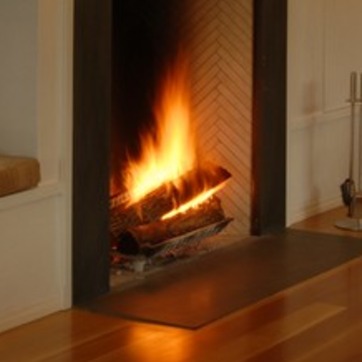
Material: other